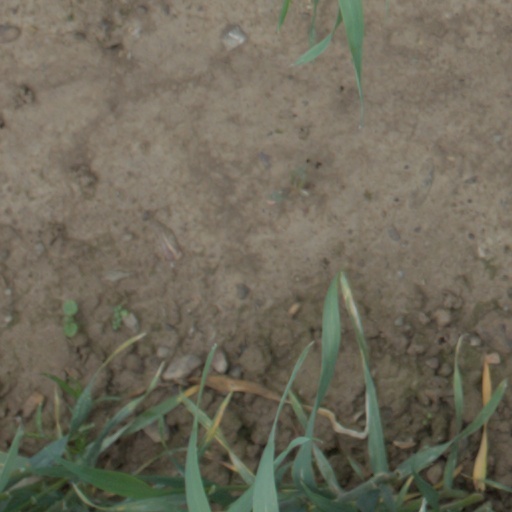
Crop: wheat